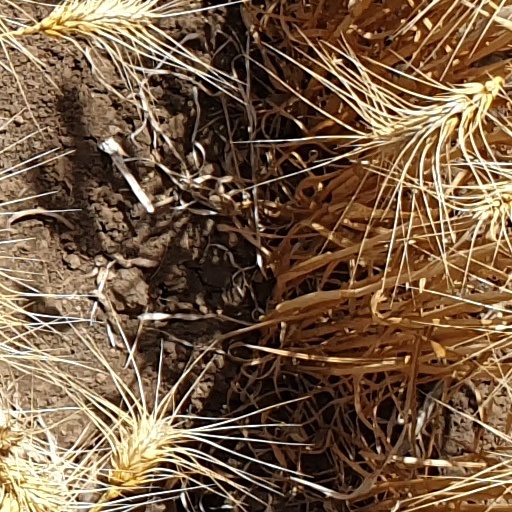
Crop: wheat